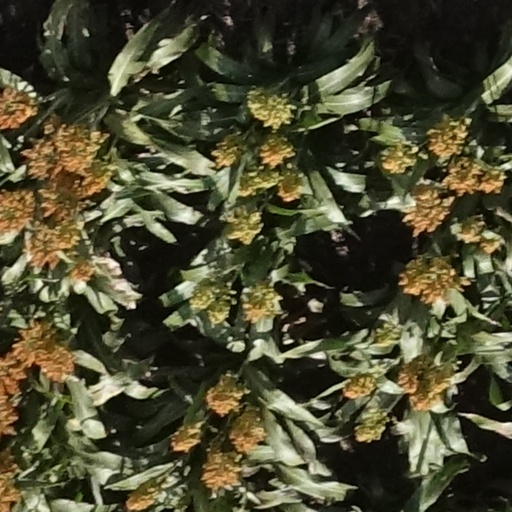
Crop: sorghum